Immigration by country

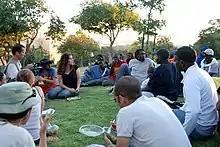
Meeting between Sudanese refugees and Israeli students, 2007. In Israel only Jewish immigrants automatically acquire Israeli citizenship.

Jewish immigration to Palestine during the 19th century was promoted by the Austro-Hungarian journalist Theodor Herzl in the late 19th century following the publication of "Der Judenstaat". His Zionist movement sought to encourage Jewish migration, or immigration, to Palestine. Its proponents regard its aim as self-determination for the Jewish people.